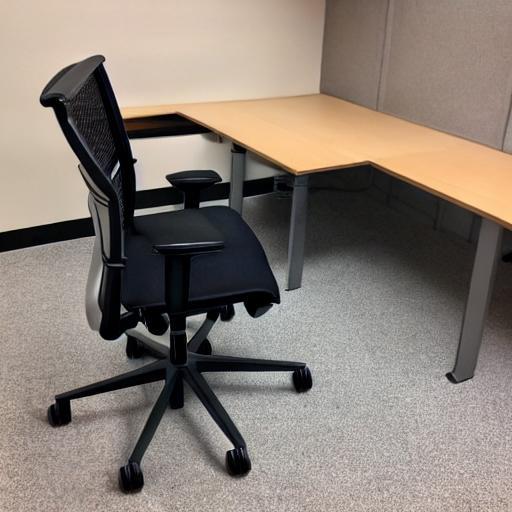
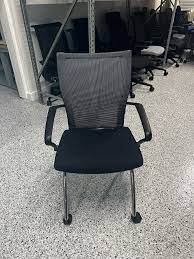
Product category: items_chair
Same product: no